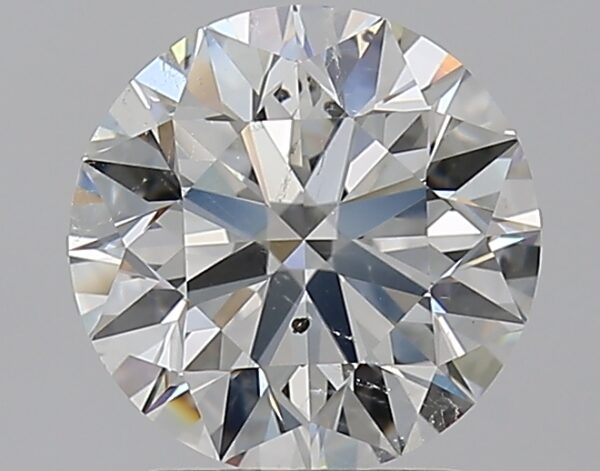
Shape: round
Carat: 1.9
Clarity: SI2
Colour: I
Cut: EX
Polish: EX
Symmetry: EX
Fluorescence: F
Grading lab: GIA
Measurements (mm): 7.85 x 7.89 x 4.93